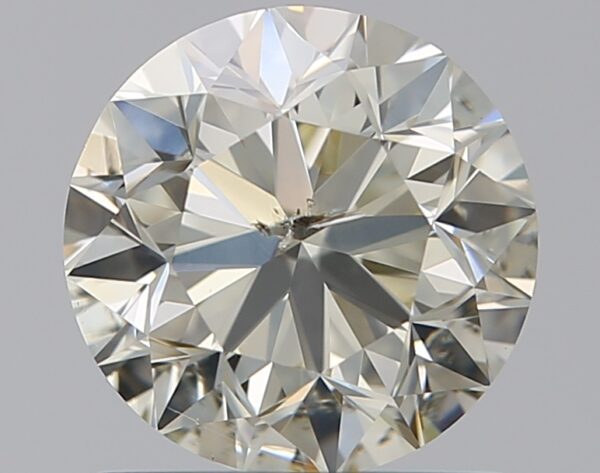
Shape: round
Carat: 1.01
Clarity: SI2
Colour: L
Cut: VG
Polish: EX
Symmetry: EX
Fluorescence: SL
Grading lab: IGI
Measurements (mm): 6.23 x 6.19 x 4.04